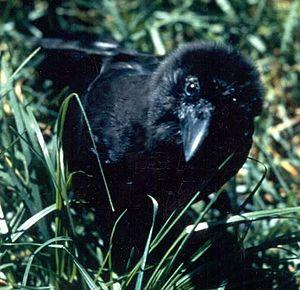
La Corneille d'Hawaï, Corbeau hawaïen ou Alala est une espèce de passereau de la famille des Corvidae, considérée comme étant éteinte à l'état sauvage. Il s'agit d'un oiseau endémique à l'île d'Hawaï.